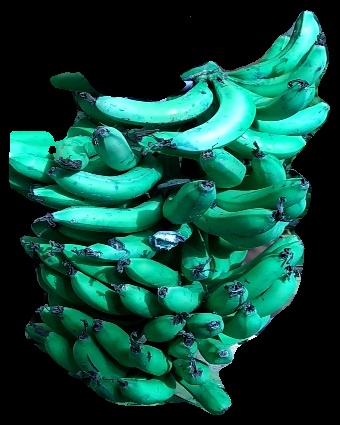
Variety: pachbale
Grade: grade3